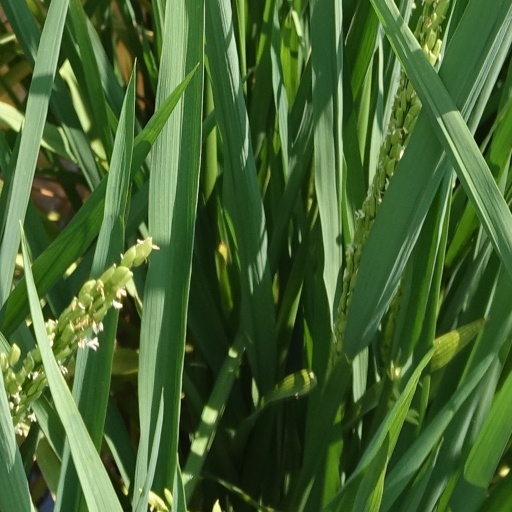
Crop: rice